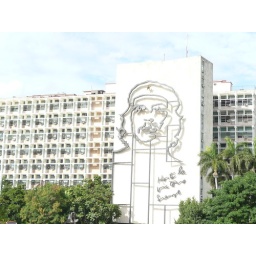
Che Gavara on the wall of a government building in Havana, Cuba, November 2009